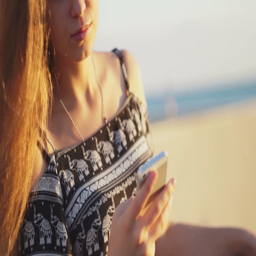
girl on the beach with your smartphone at sunset .